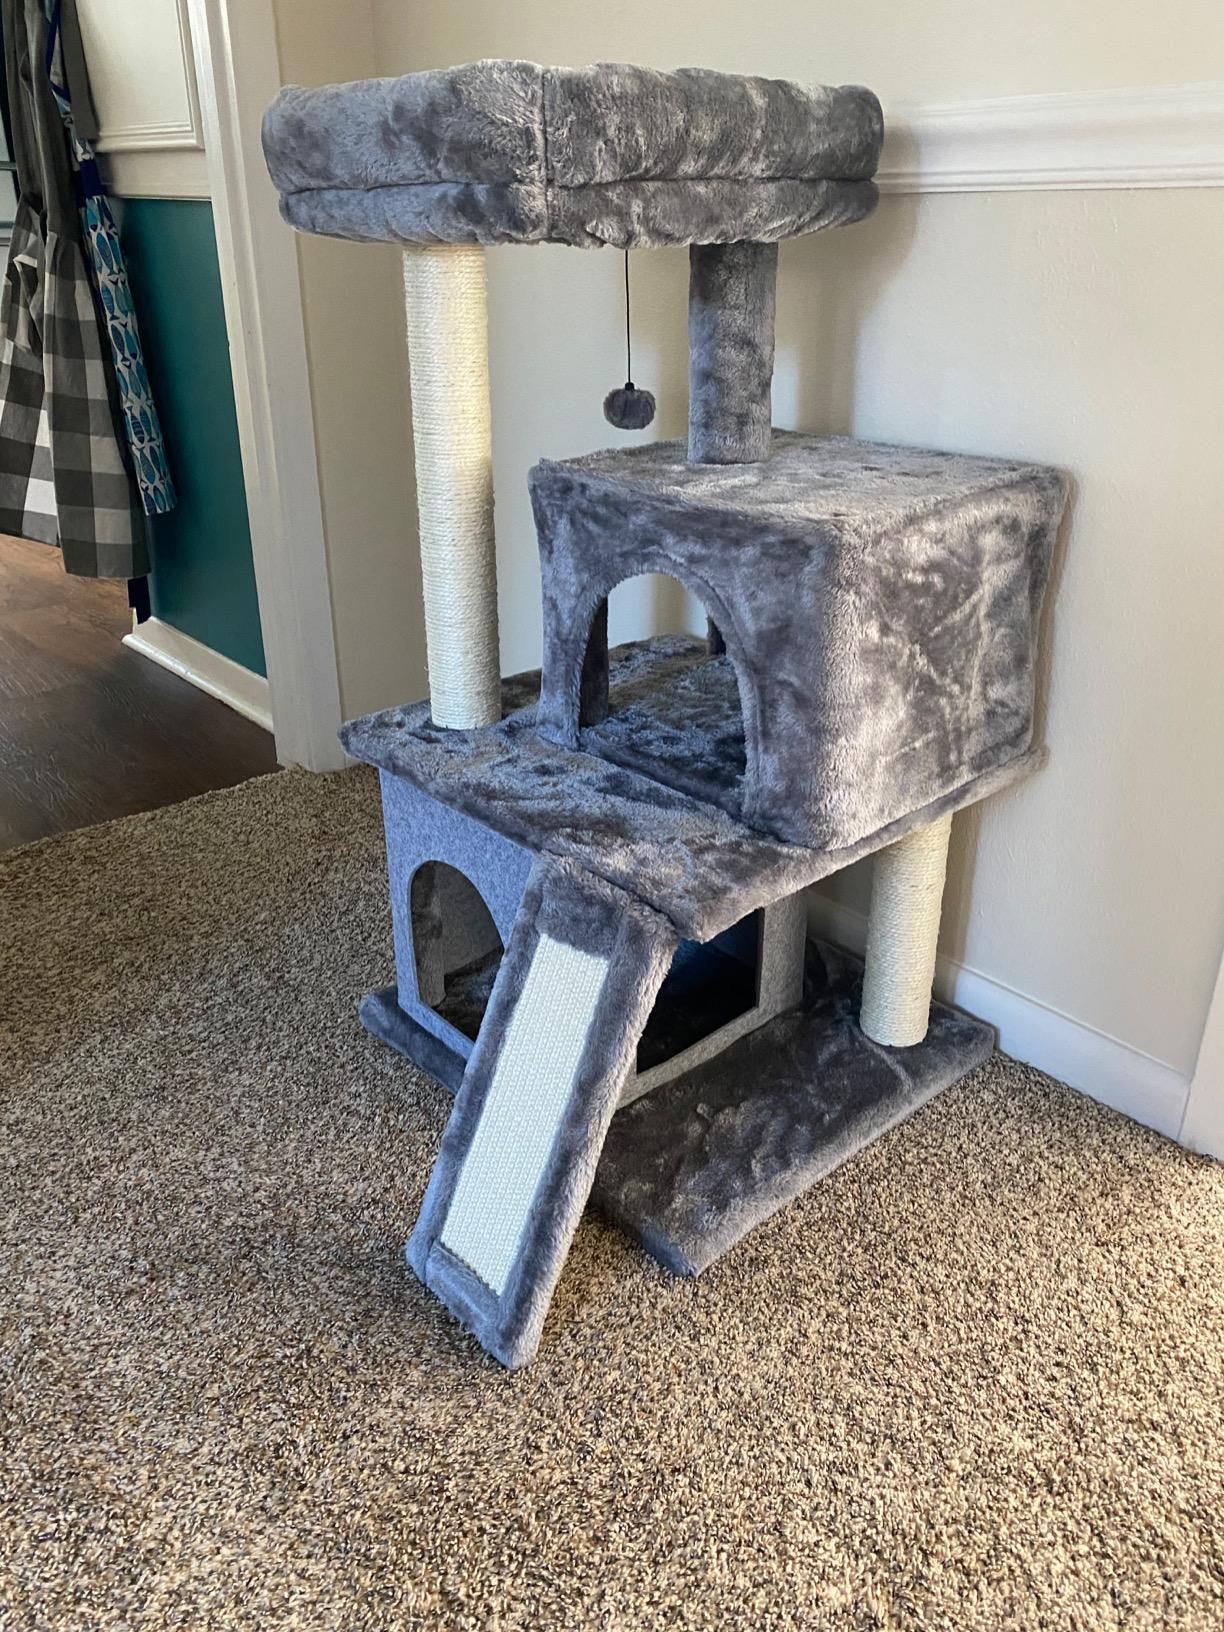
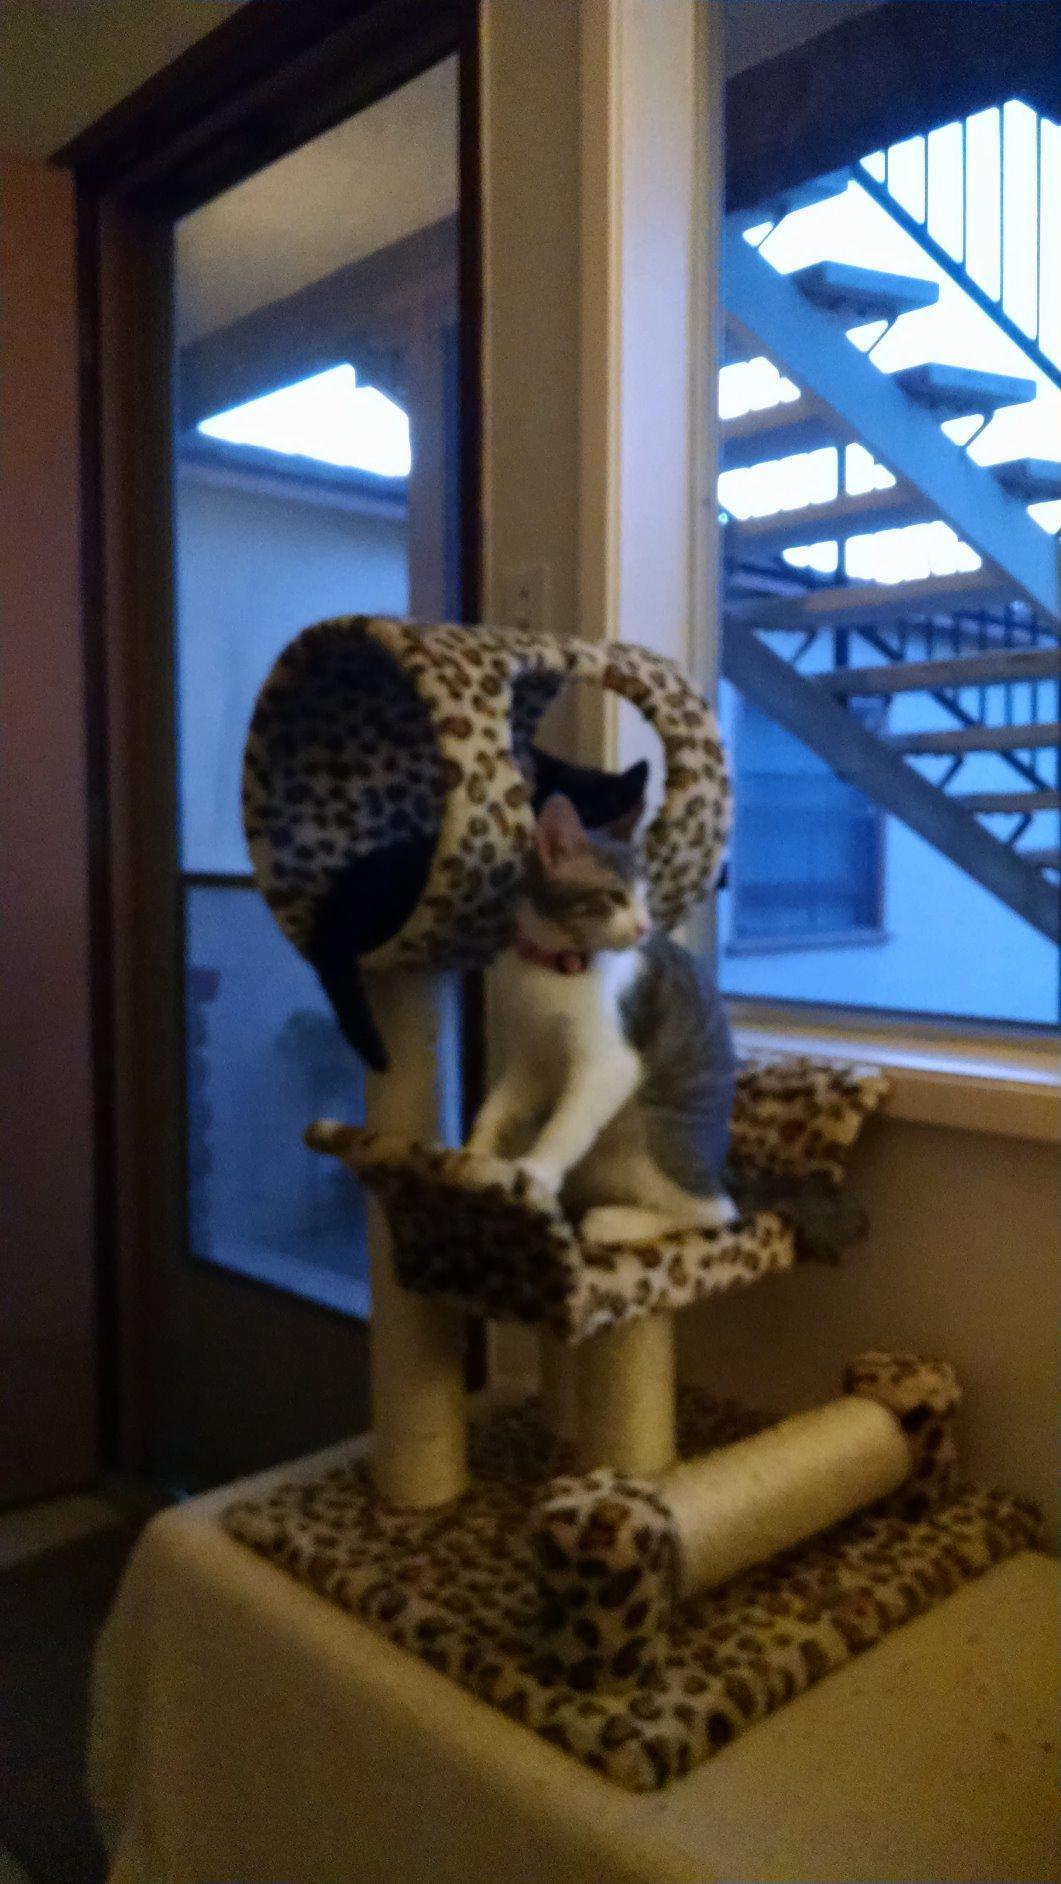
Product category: items_cat tree
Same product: no